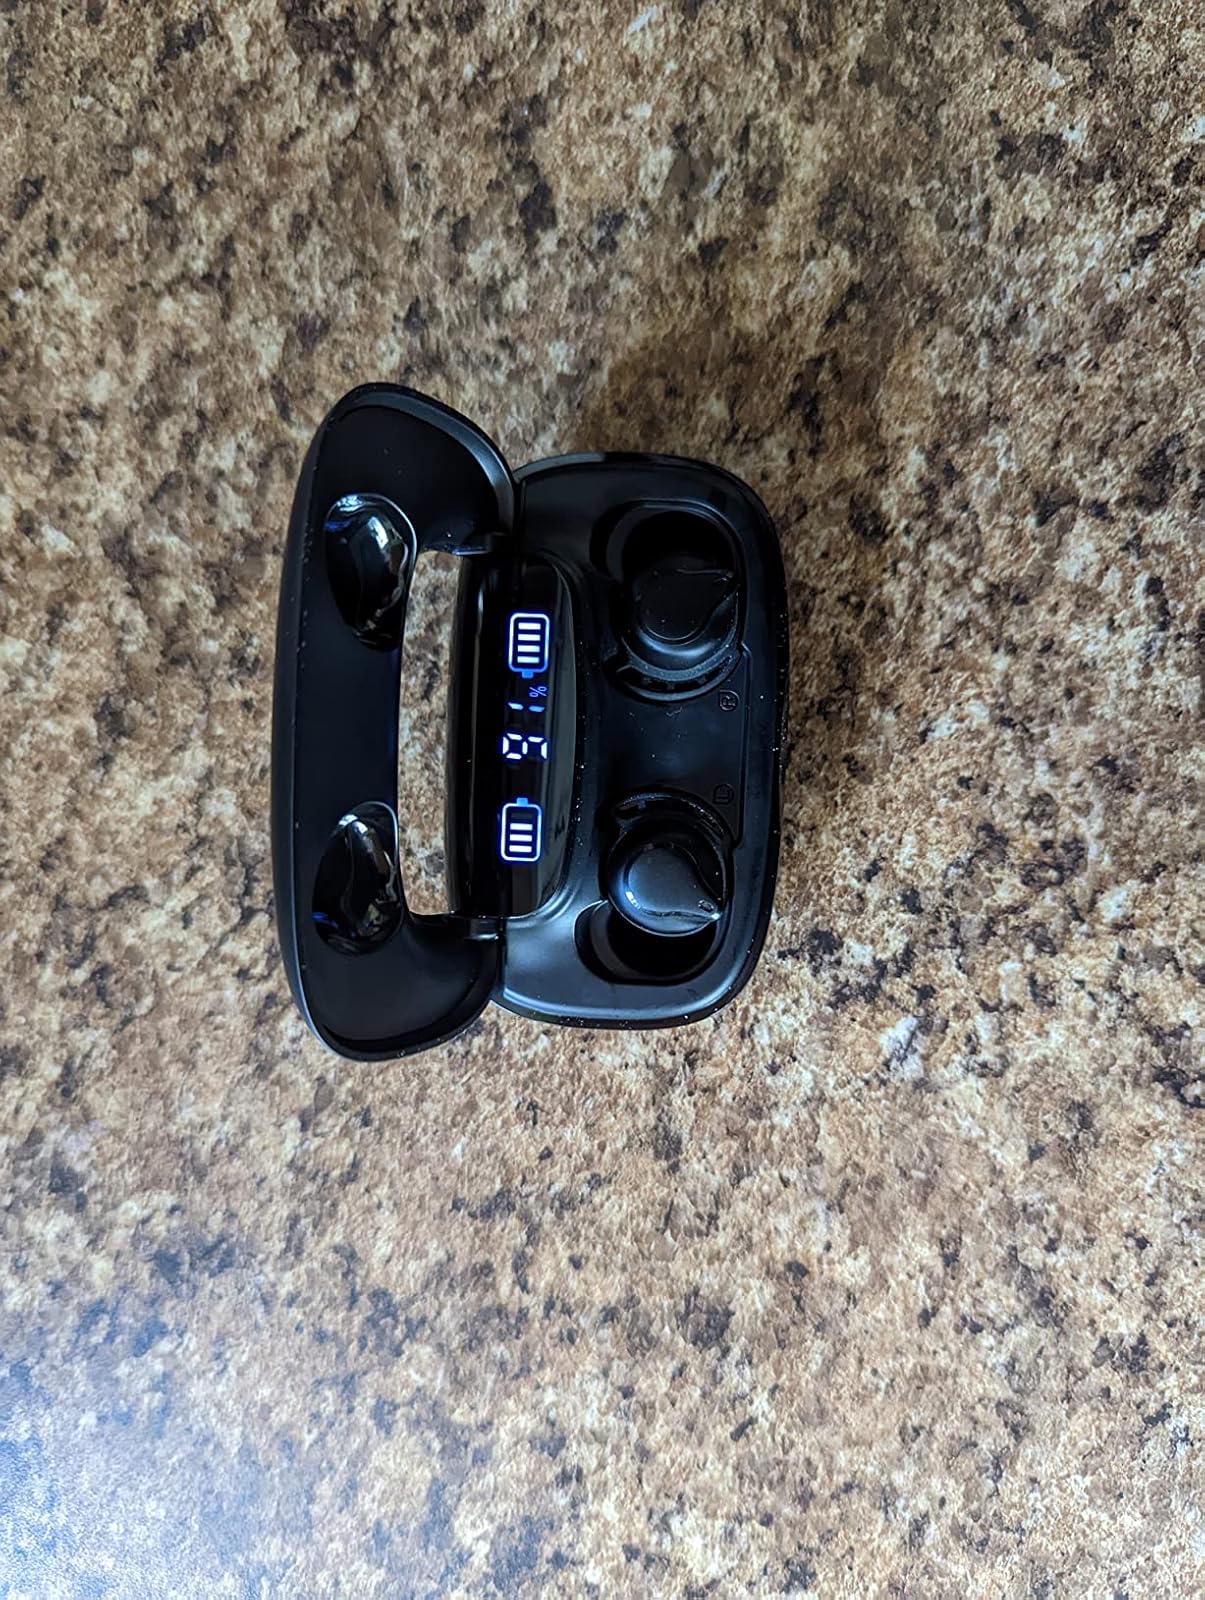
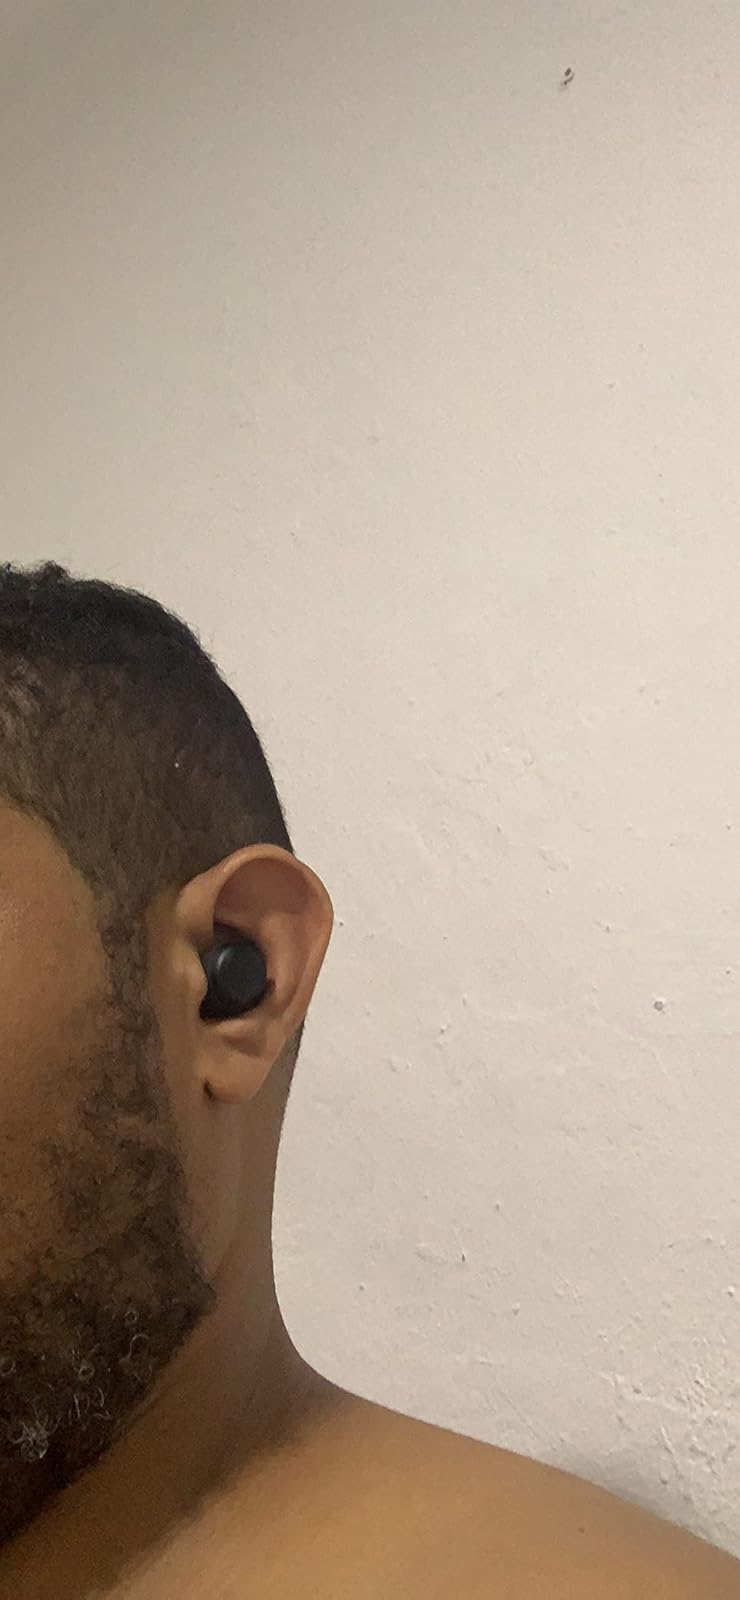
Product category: earbuds
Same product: yes